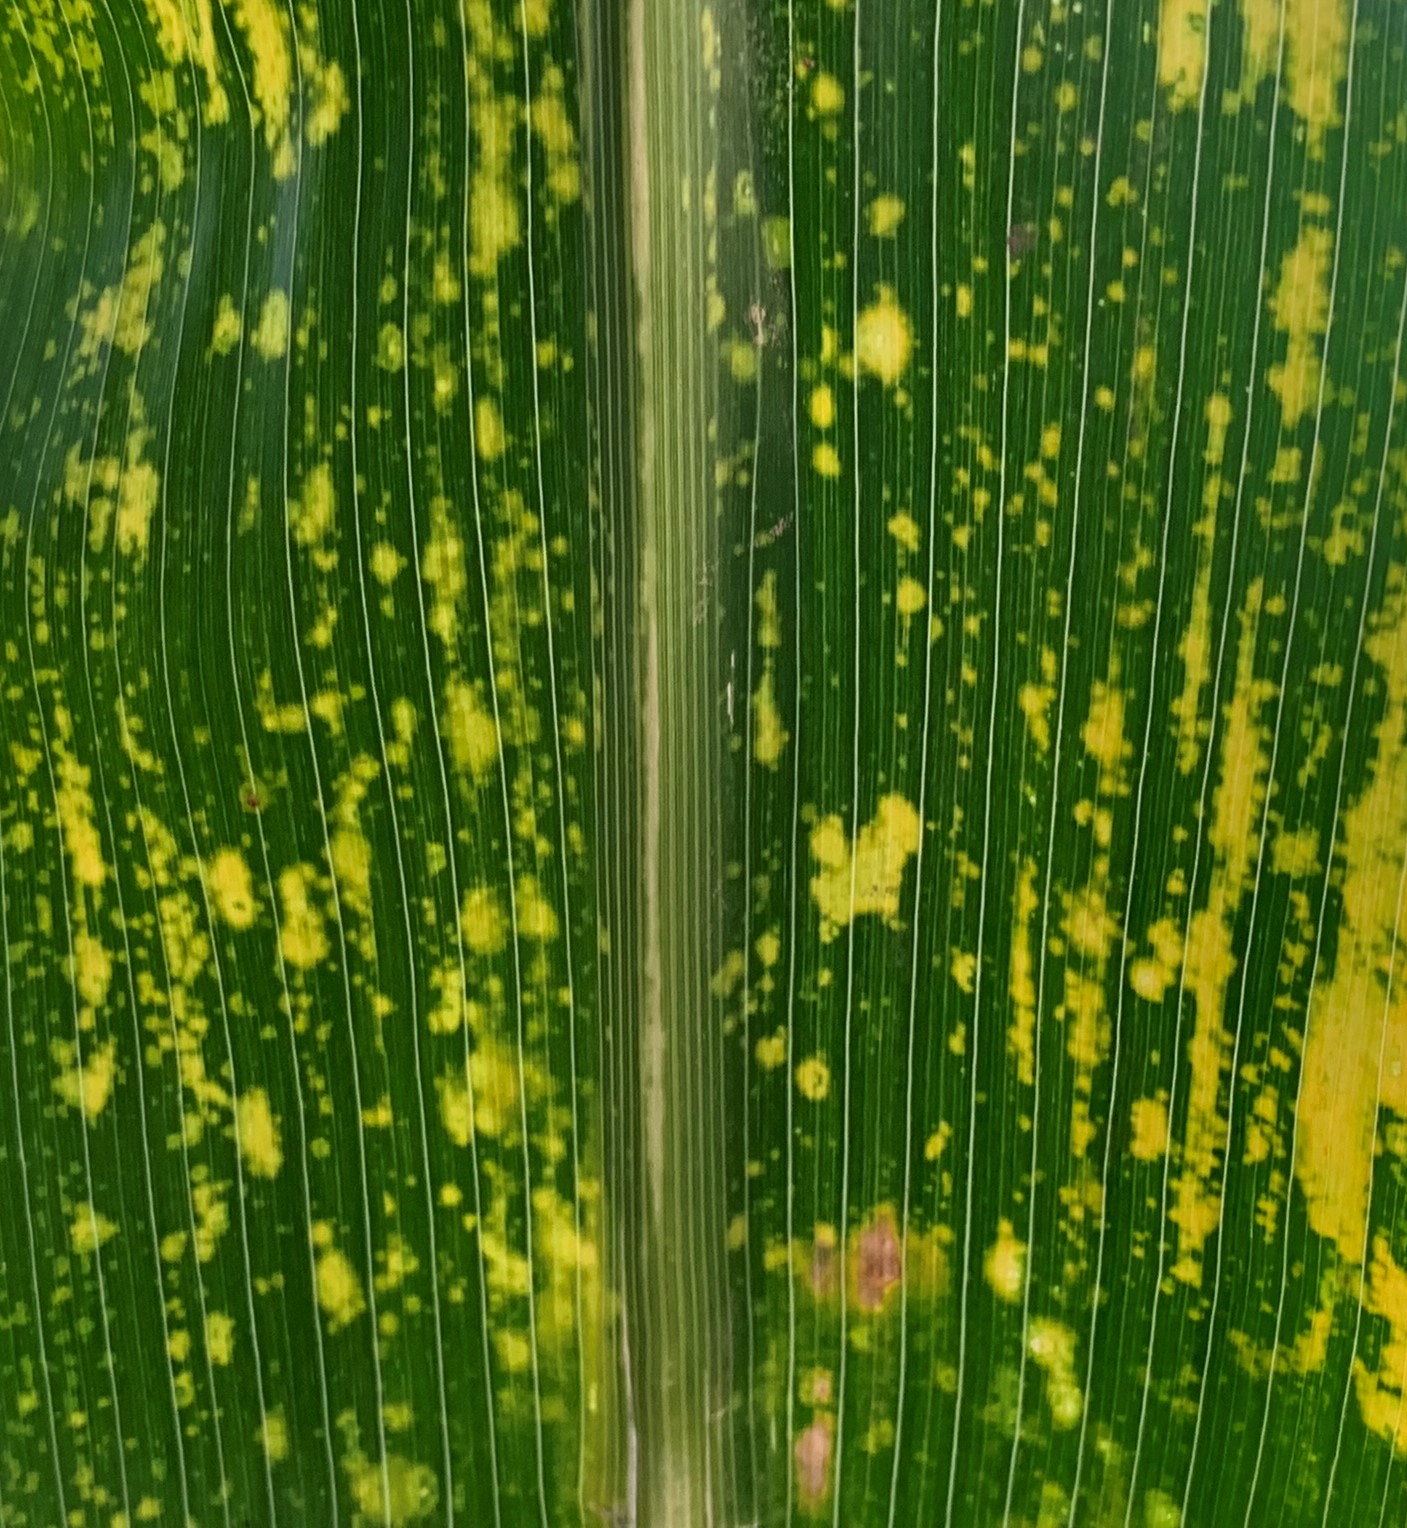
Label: MLN